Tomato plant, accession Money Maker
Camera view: bottom (45 deg); turntable rotation: 30 degrees
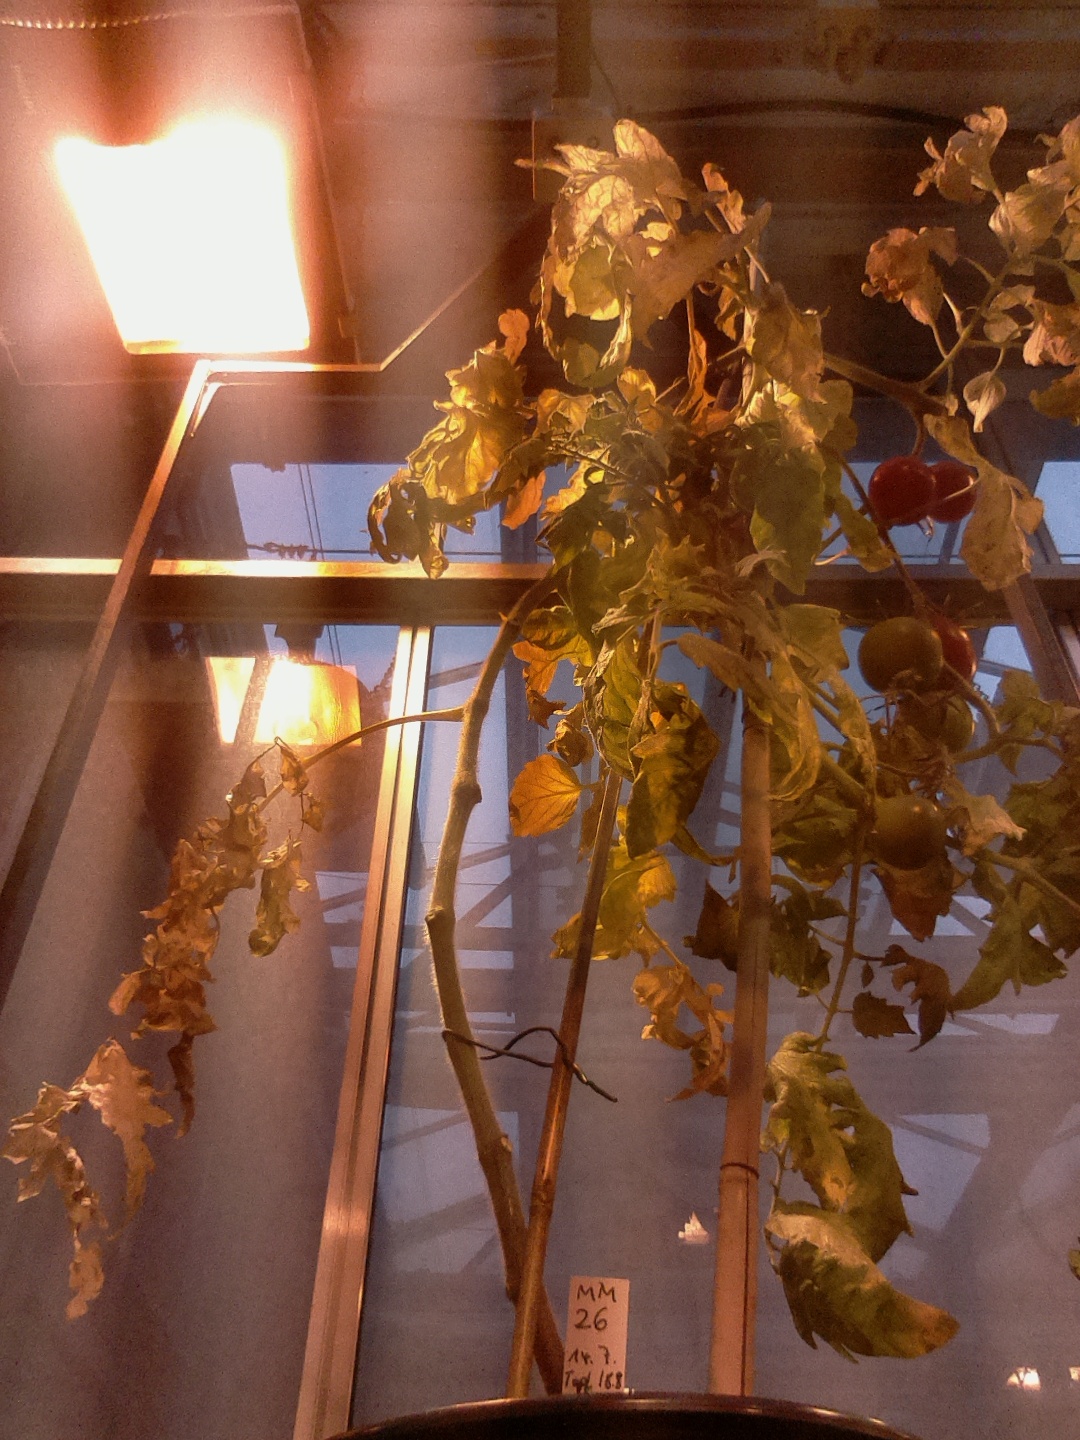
BBCH growth stage 86: 60%-70% of fruits show typical fully ripe color